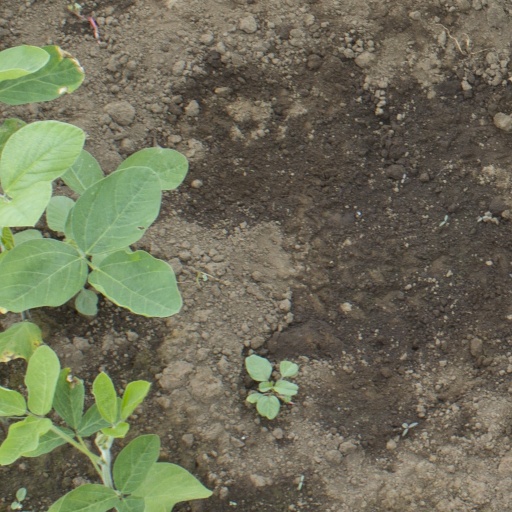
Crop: soybean